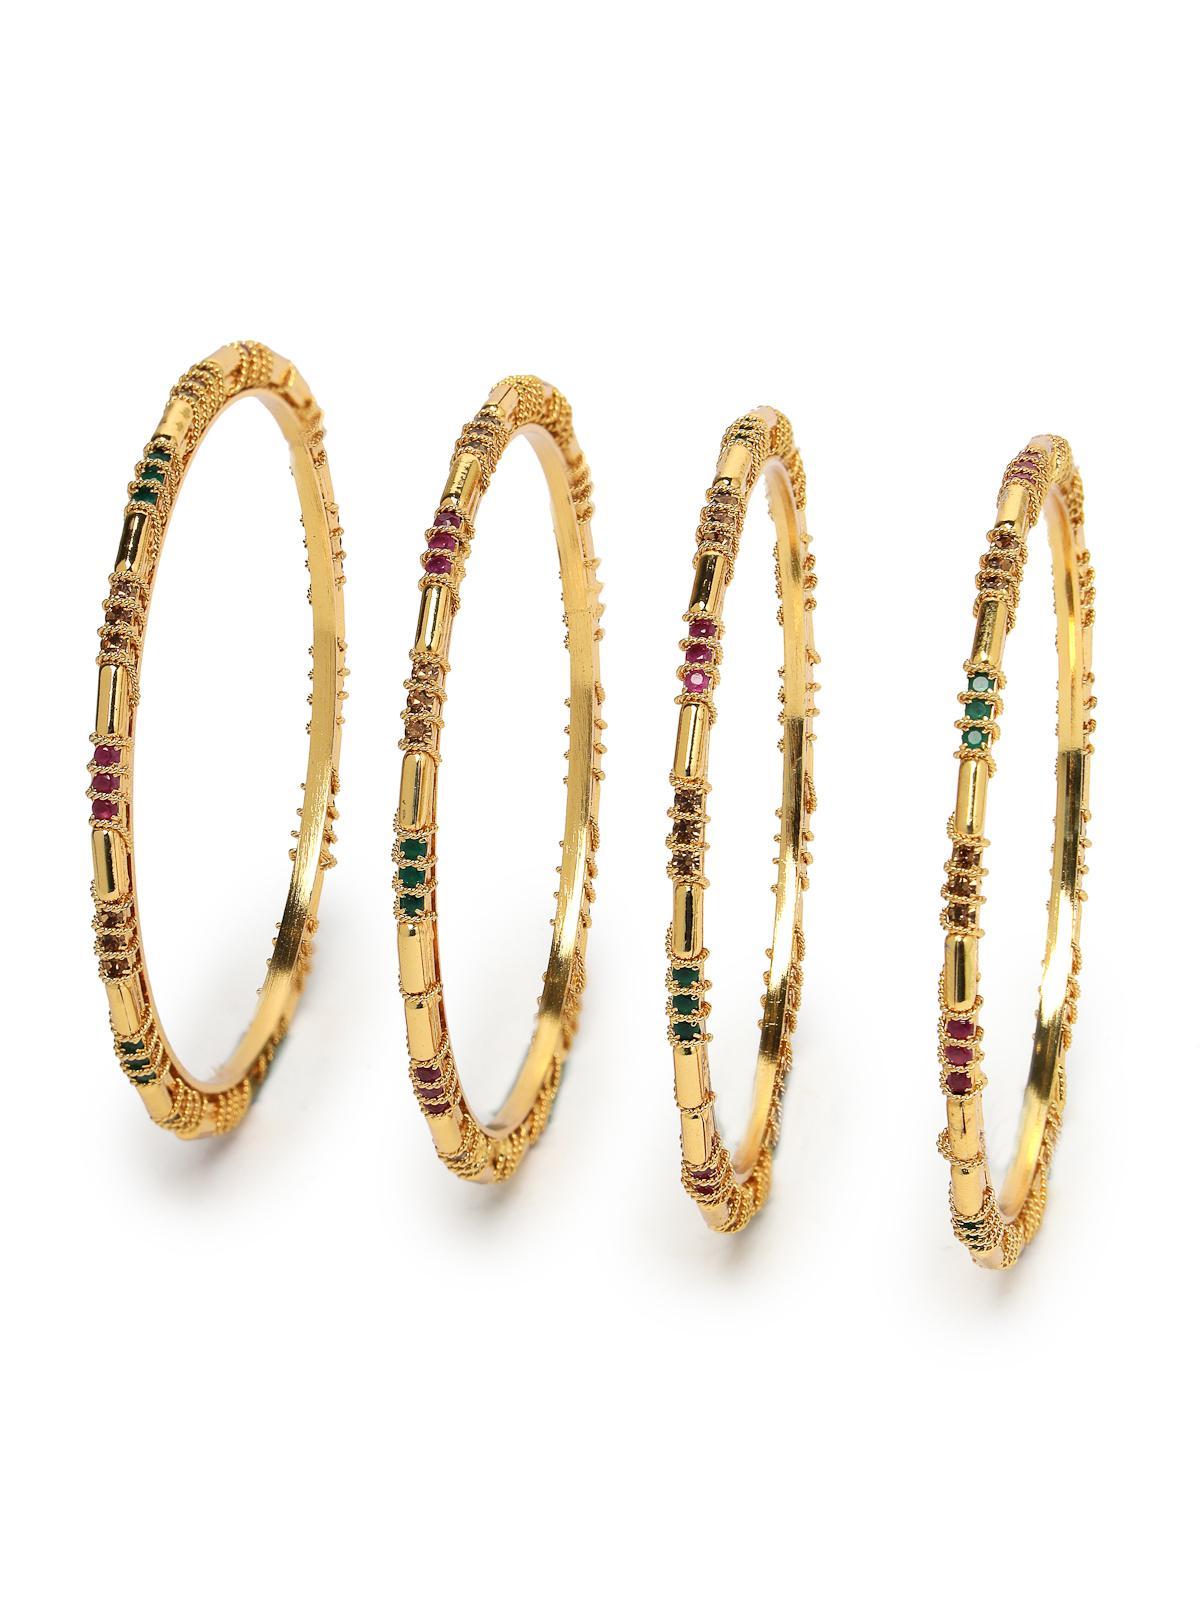
Sukkhi Latest Traditional Style Gold Plated Red And Green Thin Bracelet Bangle Set Jewellery for Women & Girls | Set of 4 Latest Design | Birthday Anniversary Gift for Women|B105870_2.8
Type: Bracelets & Bangles
Brand: Sukkhi
Price: Rs. 938
 Elevate your style with the Sukkhi Latest Traditional Style Gold Plated Thin Bracelet Bangle Set for Women & Girls. This set of four exudes charm with a delightful blend of red and green, showcasing the latest design trends in a traditional style. The gold-plated finish adds an exquisite touch to any ensemble. Sized at 2.4, 2.6 and 2.8, these thin bracelets make for a perfect birthday or anniversary gift, celebrating timeless elegance and cultural richness for the special women in your life with a set that's both stylish and versatile.Disclaimer:There may be slight variation in shade and colour due to photographic effects and monitor settings
Included: 4 Bangles